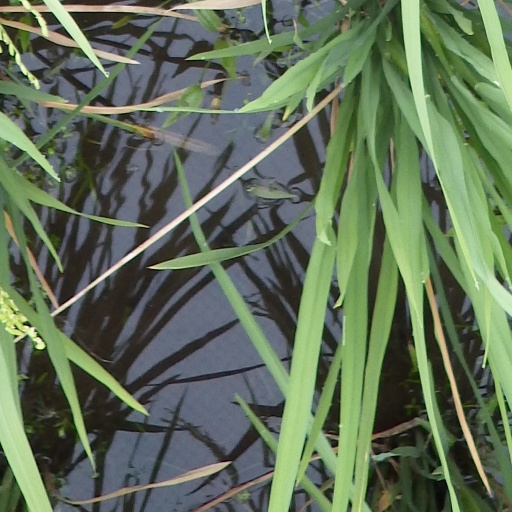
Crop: rice